Fortunate Isles

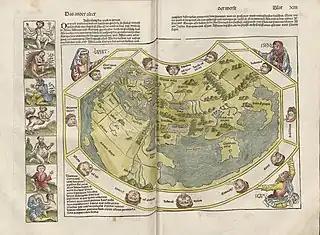
Woodcut from the "Nuremberg Chronicle" (1493) by Hartmann Schedel depicting the Fortunate Islands in the Atlantic Ocean.

The Fortunate Isles or Isles of the Blessed ("makarōn nēsoi") were semi-legendary islands in the Atlantic Ocean, variously treated as a simple geographical location and as a winterless earthly paradise inhabited by the heroes of Greek mythology. In the time of Hesiod, the Fortunate Isles were associated with the concept of Elysium, a utopian location in the Greek underworld thought to be found in the Western ocean on the edge of the known world. The number of the islands would later be reduced to one by the poet Pindar.